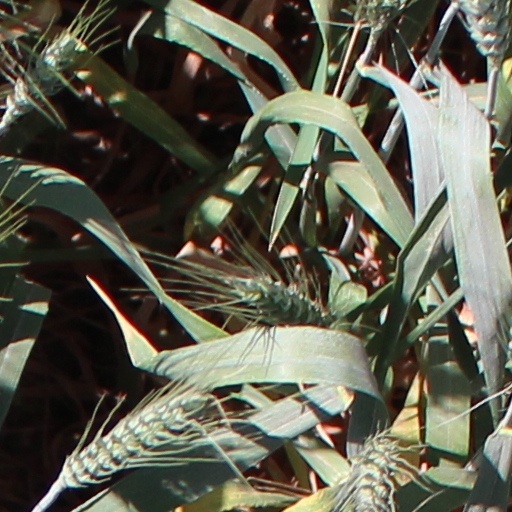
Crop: wheat